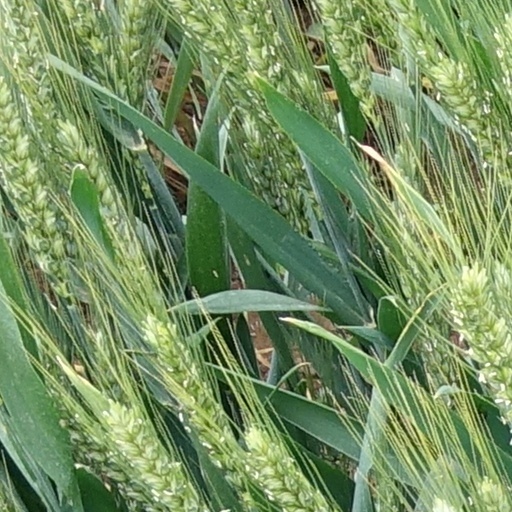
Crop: wheat